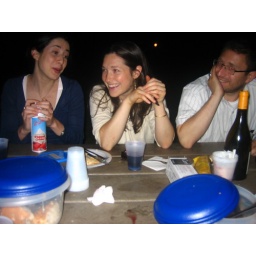
a blue moon cookout/bbq in the park..before whipped cream, wine spillage...and dancing back to the train